List of Billboard Latin Pop Airplay number ones of 1997

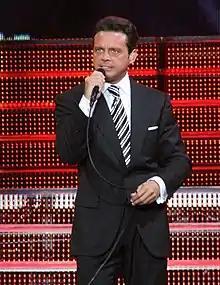
A man wearing a tuxedo with a patterned tie is holding a microphone on his right hand

Latin Pop Airplay is a chart published by "Billboard" magazine that ranks the top-performing songs (regardless of genre or language) on Latin pop radio stations in the United States, based on weekly airplay data compiled by Nielsen's Broadcast Data Systems. It is a subchart of Hot Latin Songs, which lists the best-performing Spanish-language songs in the country. In 1997, 17 songs topped the chart, in 52 issues of the magazine.